List of birds of Glacier National Park (U.S.)

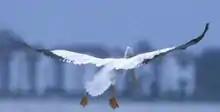
American white pelican

Pelicans are very large water birds with a distinctive pouch under their beak. Like other birds in the order Pelecaniformes, they have four webbed toes. One species has been recorded in the park.